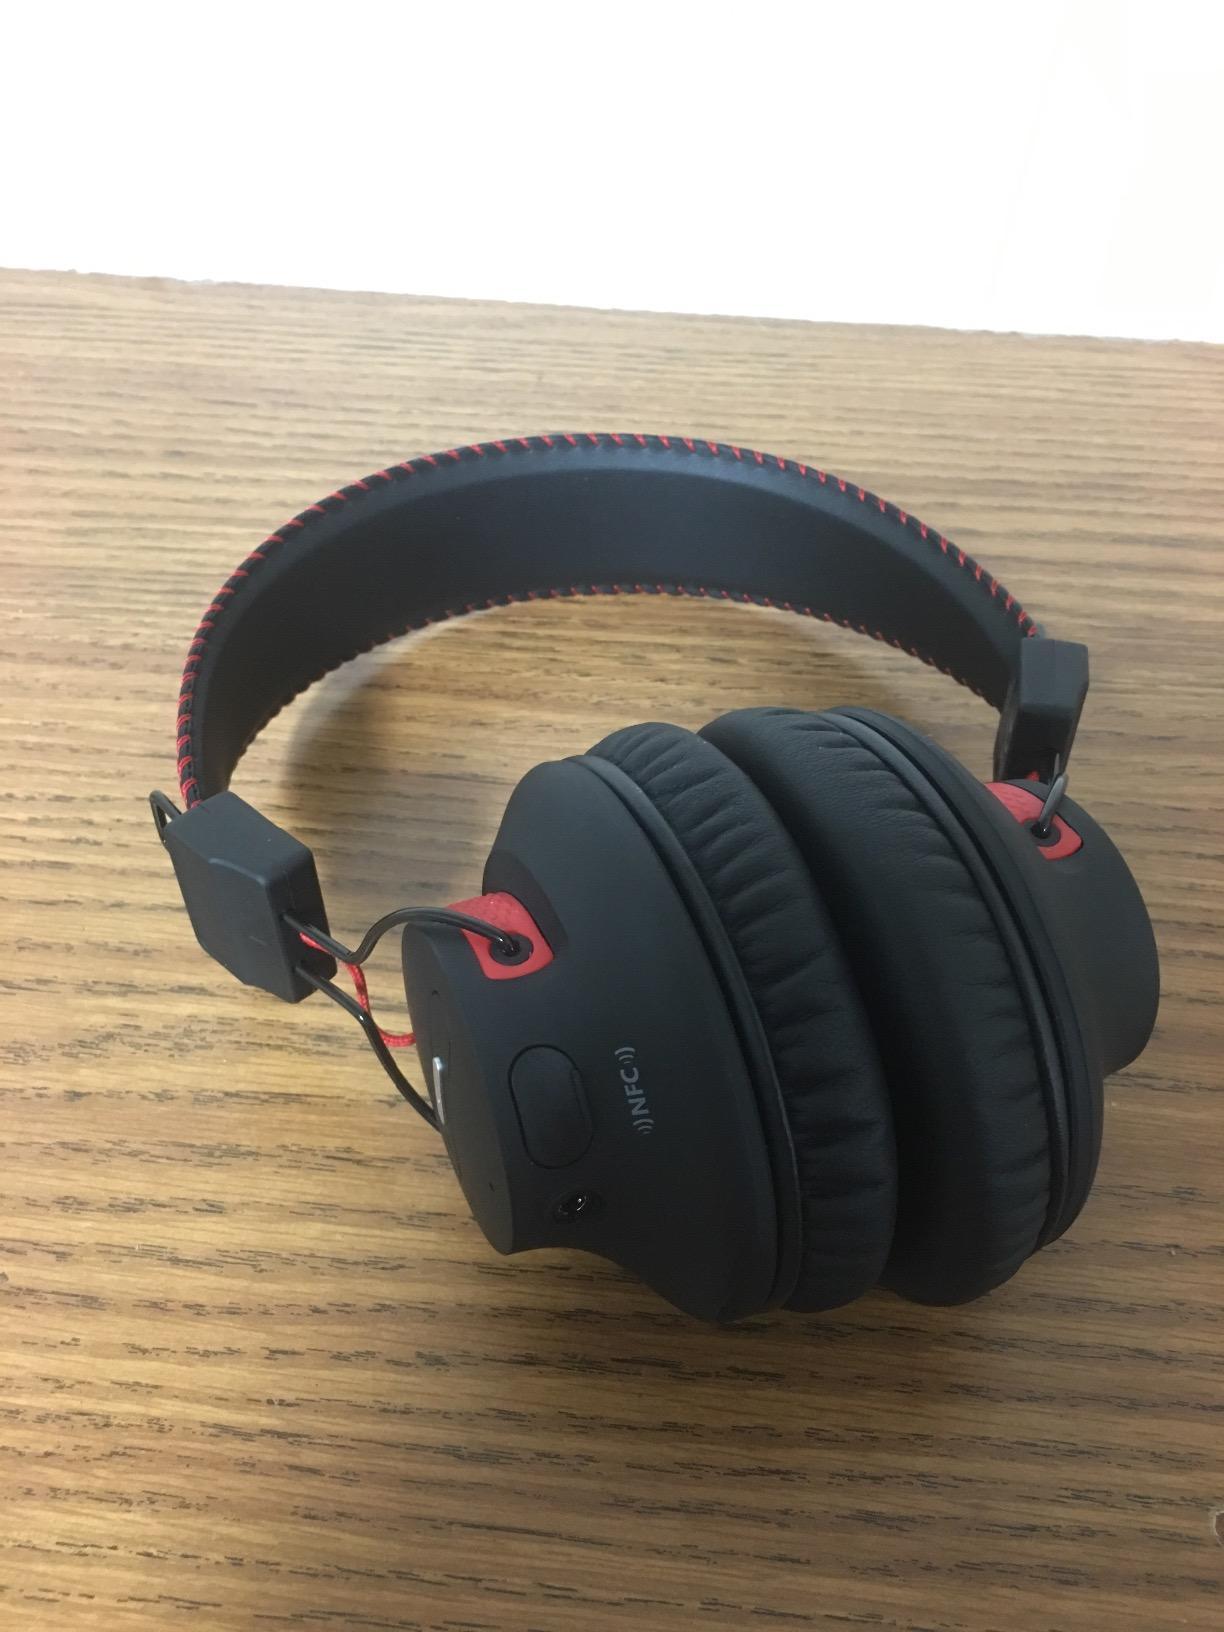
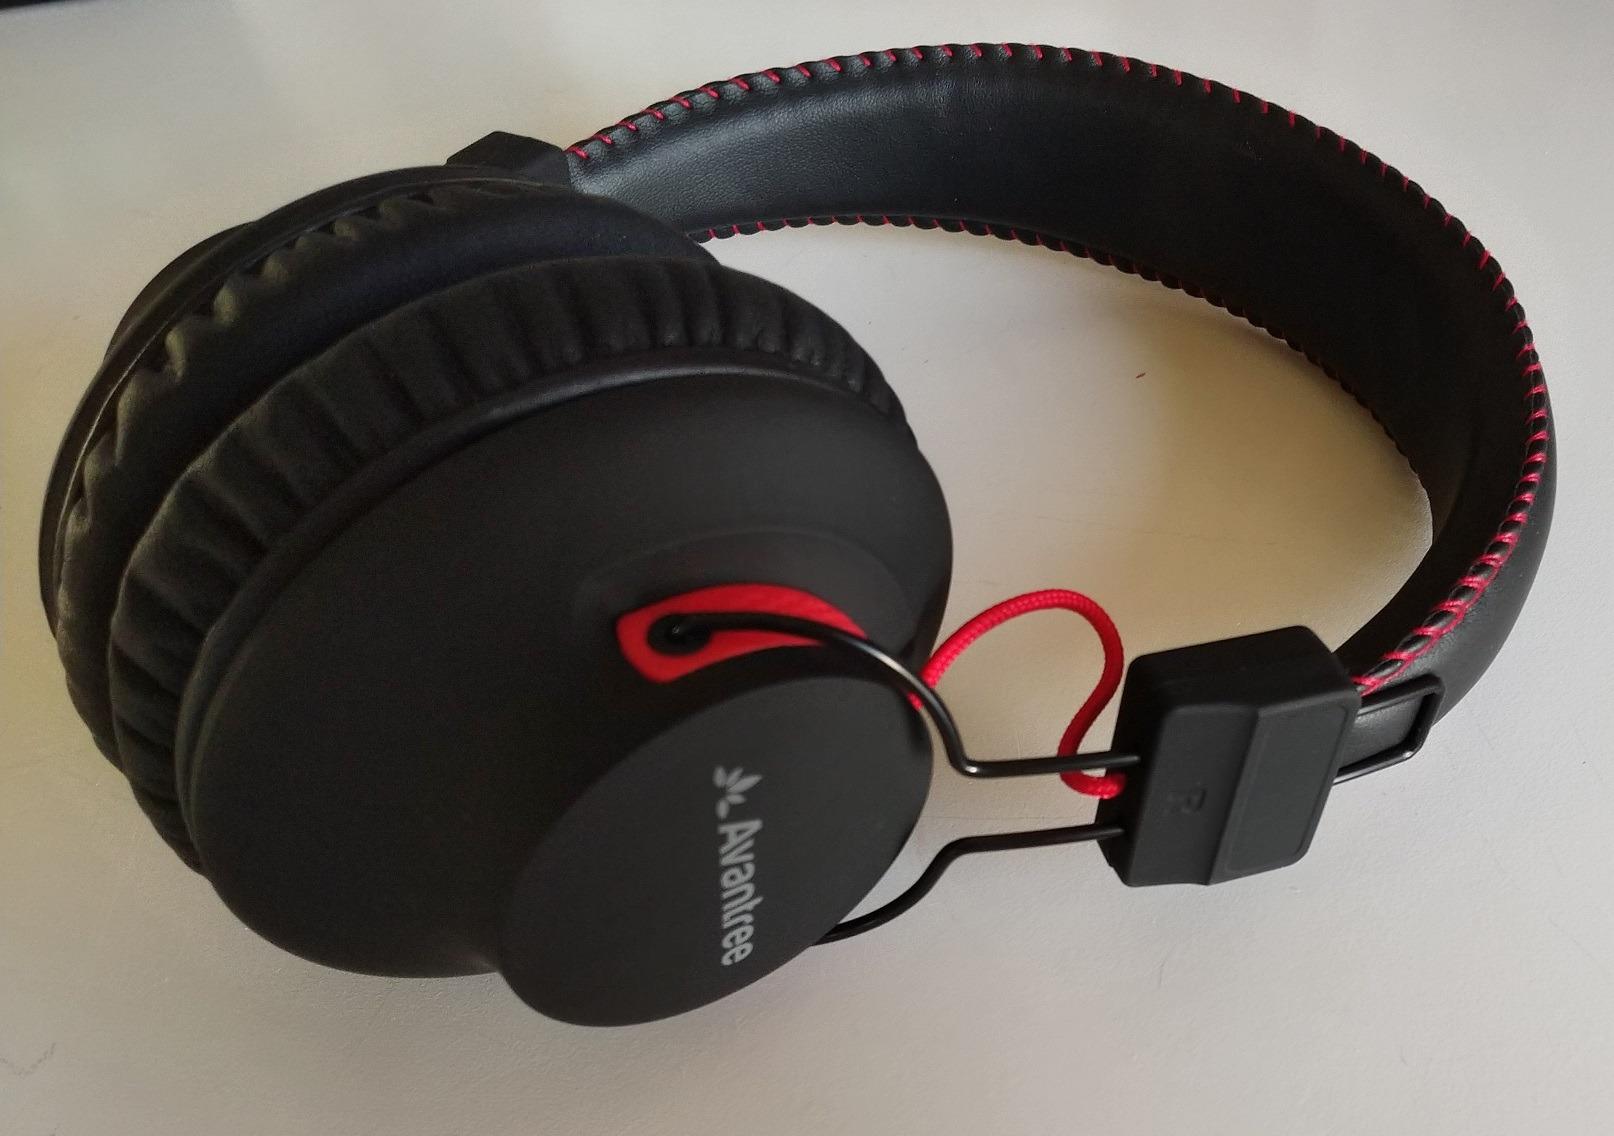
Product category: headphones
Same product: yes